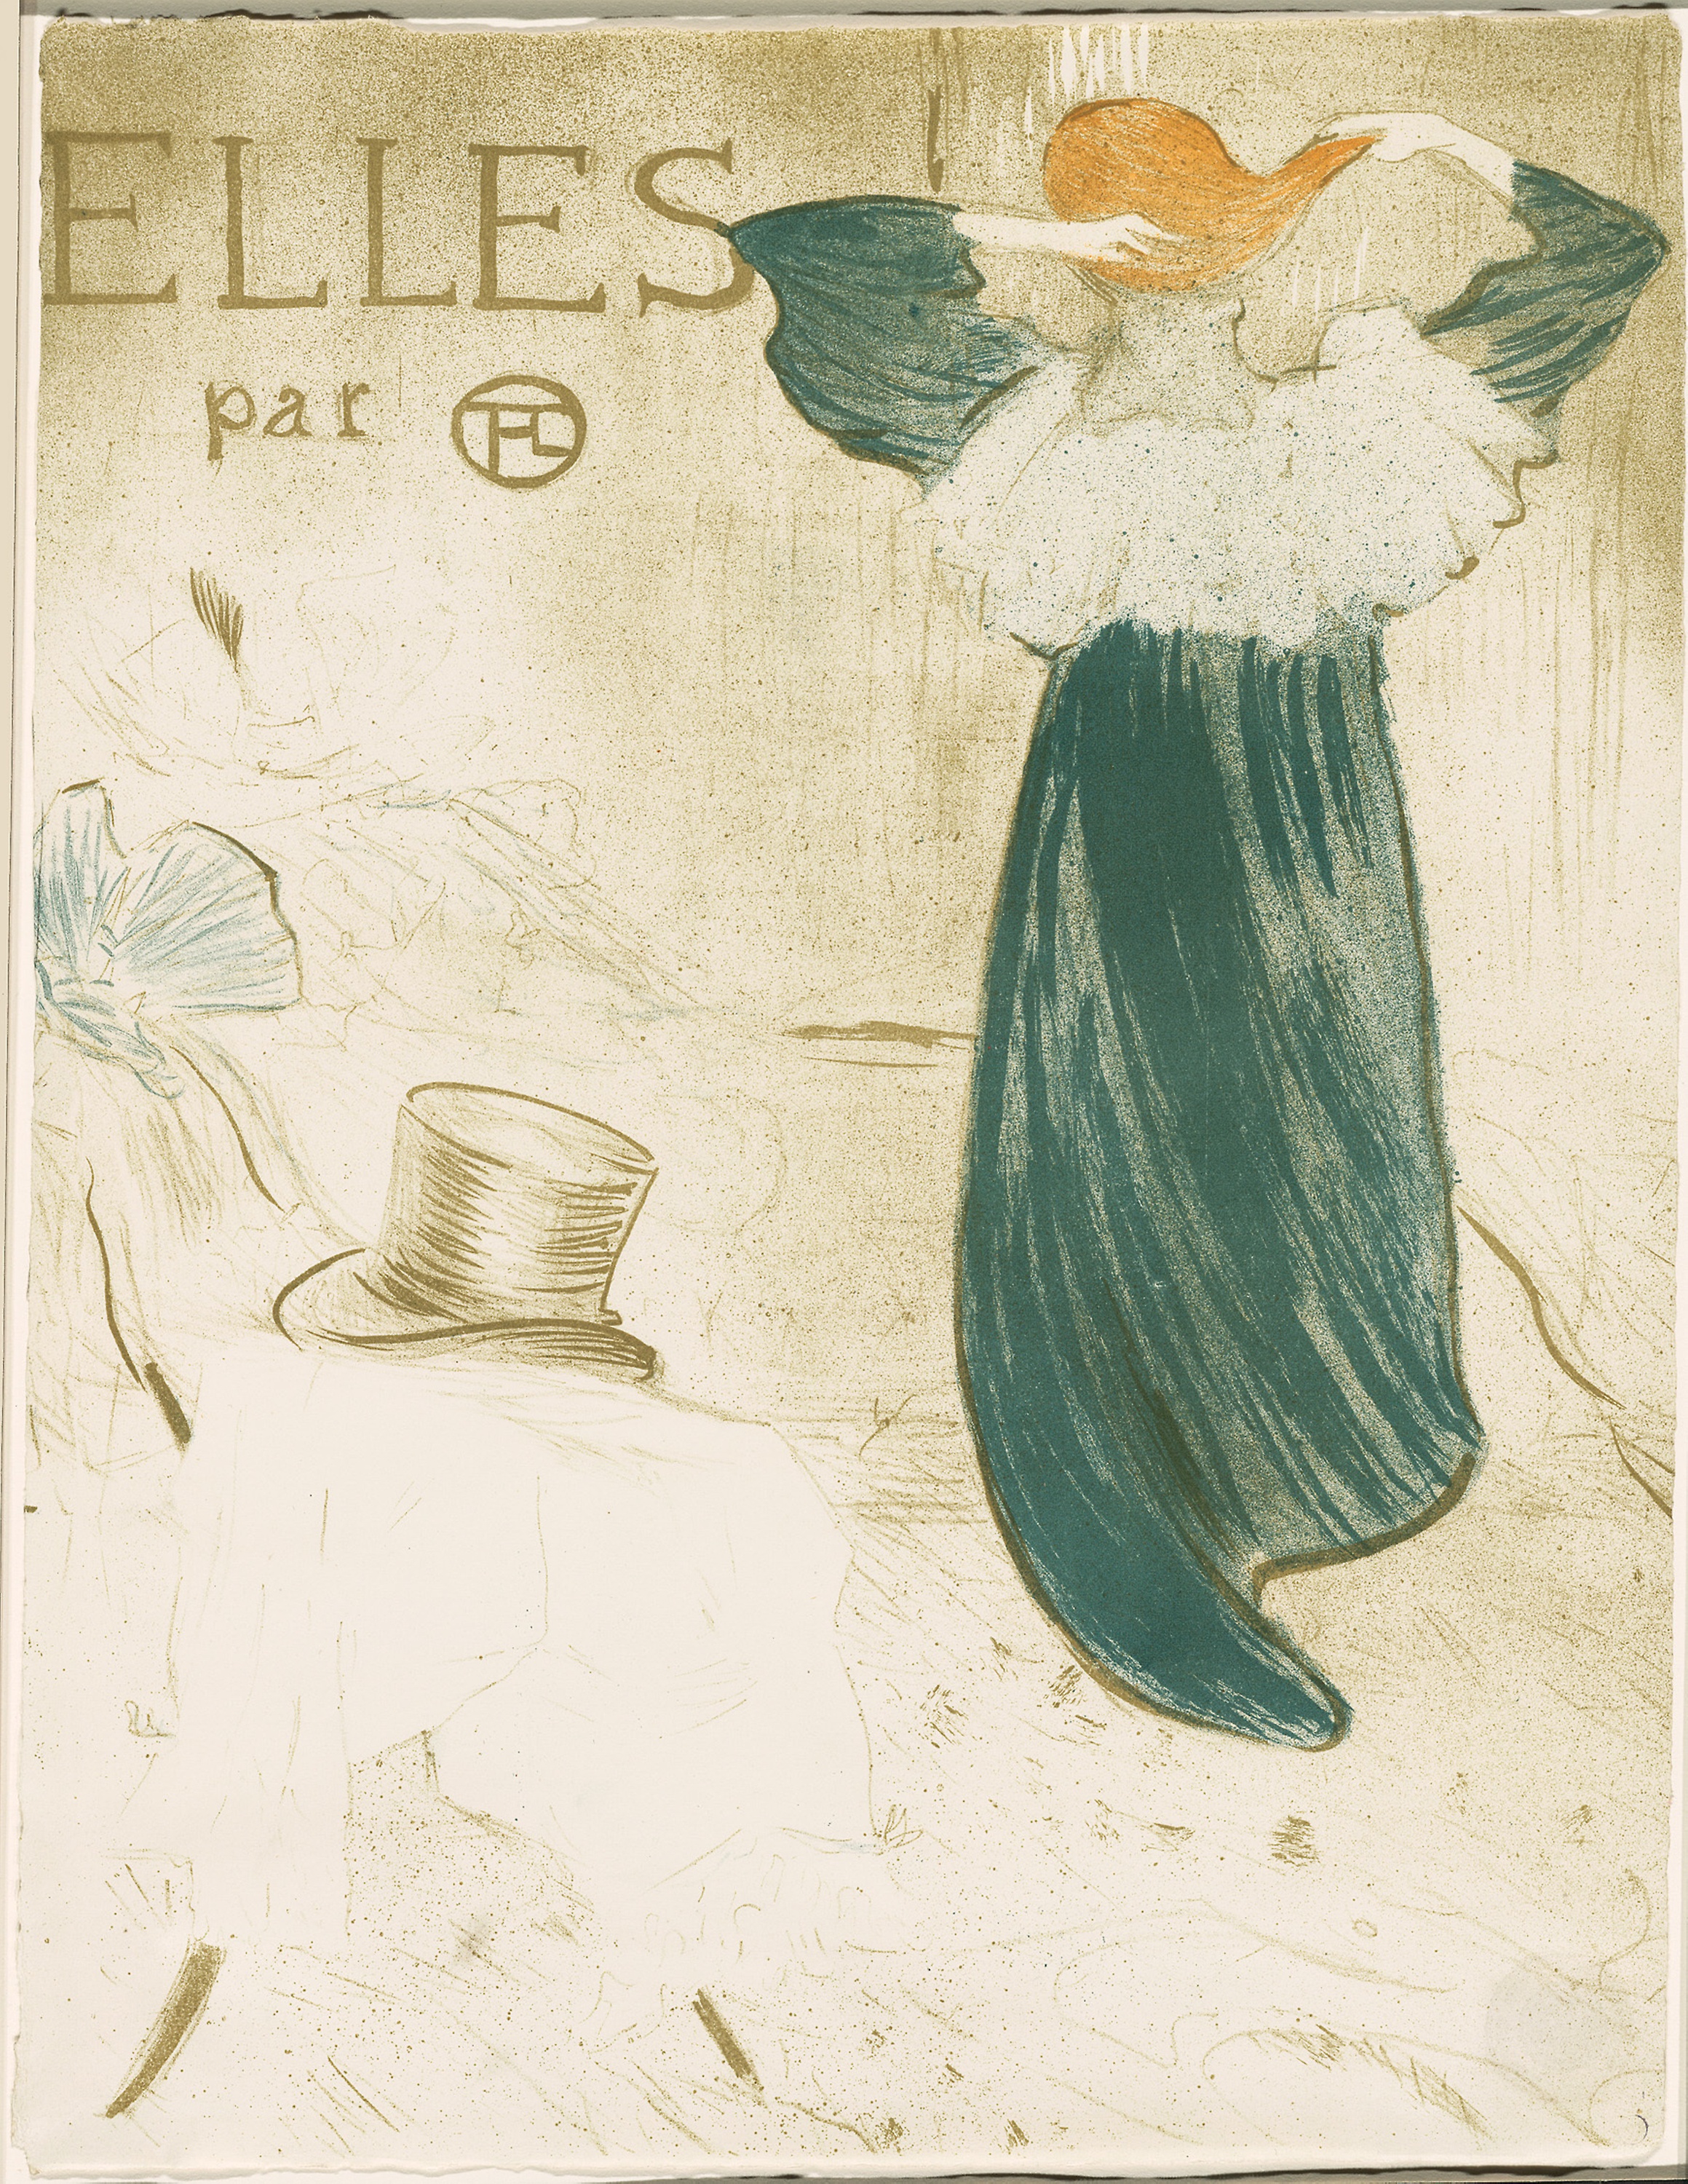
illustration, art, painting, fictional character, fashion illustration, flower, plant, drawing